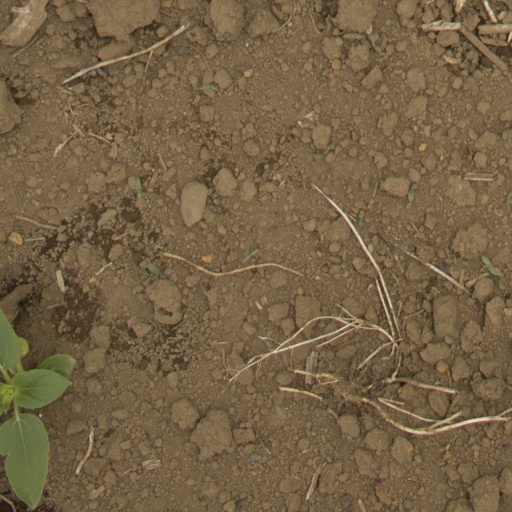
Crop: Jerusalem artichoke